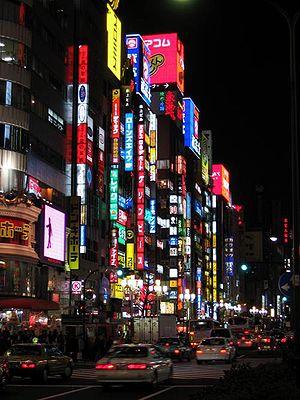
Tokyo [to.kjo], anciennement Edo, officiellement Métropole de Tokyo, est de facto la capitale actuelle du Japon. Elle est la plus peuplée des préfectures du Japon, avec plus de 13 831 421 habitants intra-muros en 2018 et 42 794 714 dans l'agglomération, et forme l'aire urbaine la plus peuplée au monde. Située sur la côte est de l'île principale de l'archipel japonais, Honshū, Tokyo est l'une des quarante-sept préfectures du Japon. Principal centre politique de l'archipel depuis le XVIIᵉ siècle, la ville accueille la plupart des institutions du pays : la résidence principale de l'empereur du Japon, du Premier ministre, le siège de la Diète, du Cabinet, les ministères qui le constituent ainsi que toutes les ambassades étrangères.
Shinjuku est l'un des 23 arrondissements spéciaux de Tokyo fondés en 1947 en remplacement de la municipalité de Tokyo. En 2008, sa population était de 313 806 personnes pour une superficie de 18,23 km². C'est là que se trouve le gouvernement de la métropole de Tokyo.
L'environnement au Japon est l'environnement du pays Japon. Bien que le Japon cherche à préserver son environnement, la croissance démographique du pays a conduit à une importante urbanisation, extrêmement dense, et à des consommations de ressources importantes. L'empreinte carbone est de fait élevée. En 2007, le Japon était le 5ᵉ plus gros émetteur de CO₂ au monde, avec environ 4,2 % du total des émissions.